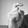
ASL letter: X